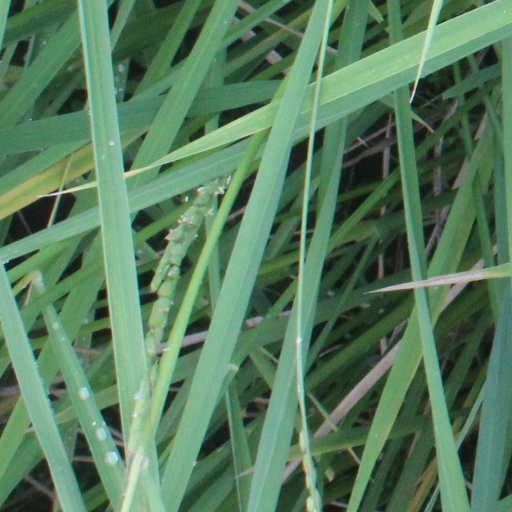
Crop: rice